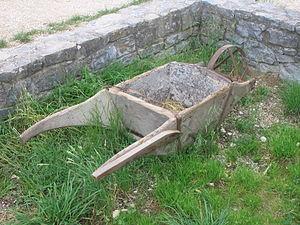
Une brouette est un contenant mobile, porté sur une ou plusieurs roues, muni de deux brancards pour le transport humain de petites charges, généralement sur de courtes distances.